Christer Ulfbåge

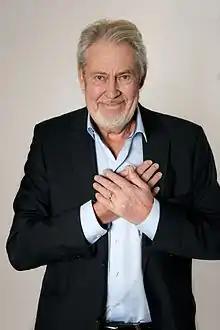
Christer Ulfbåge (2014)

Christer Ulfbåge (born 7 May 1942) is a Swedish sports journalist and commentator and earlier presenter of "Sportspegeln" and "Sportnytt" on SVT.